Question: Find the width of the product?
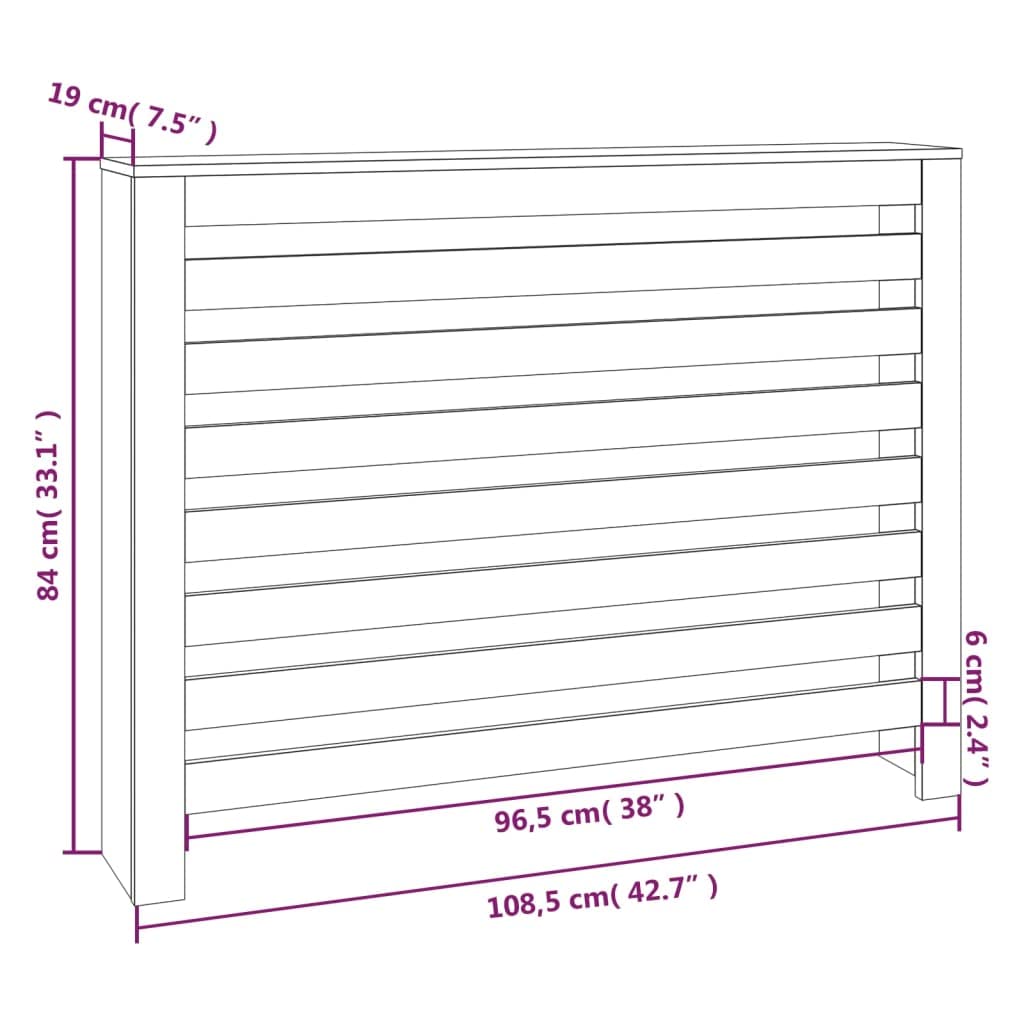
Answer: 108.5 centimetre